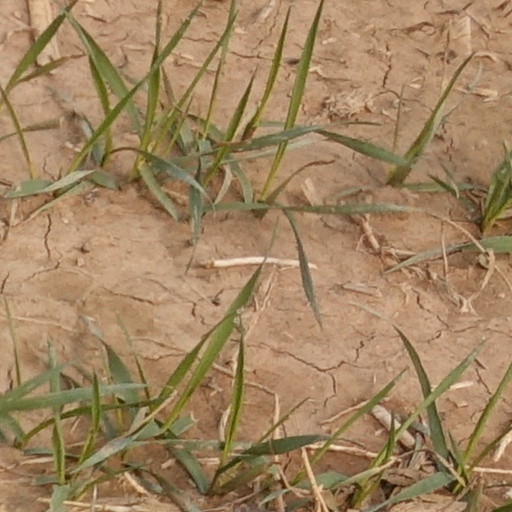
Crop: wheat